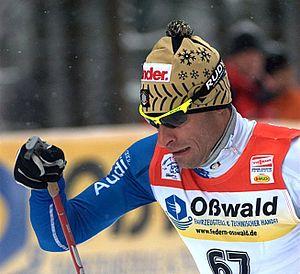
Giorgio Di Centa, né le 7 octobre 1972 à Tolmezzo, est un skieur de fond italien. Il est champion olympique du 50 km à Turin en 2006.